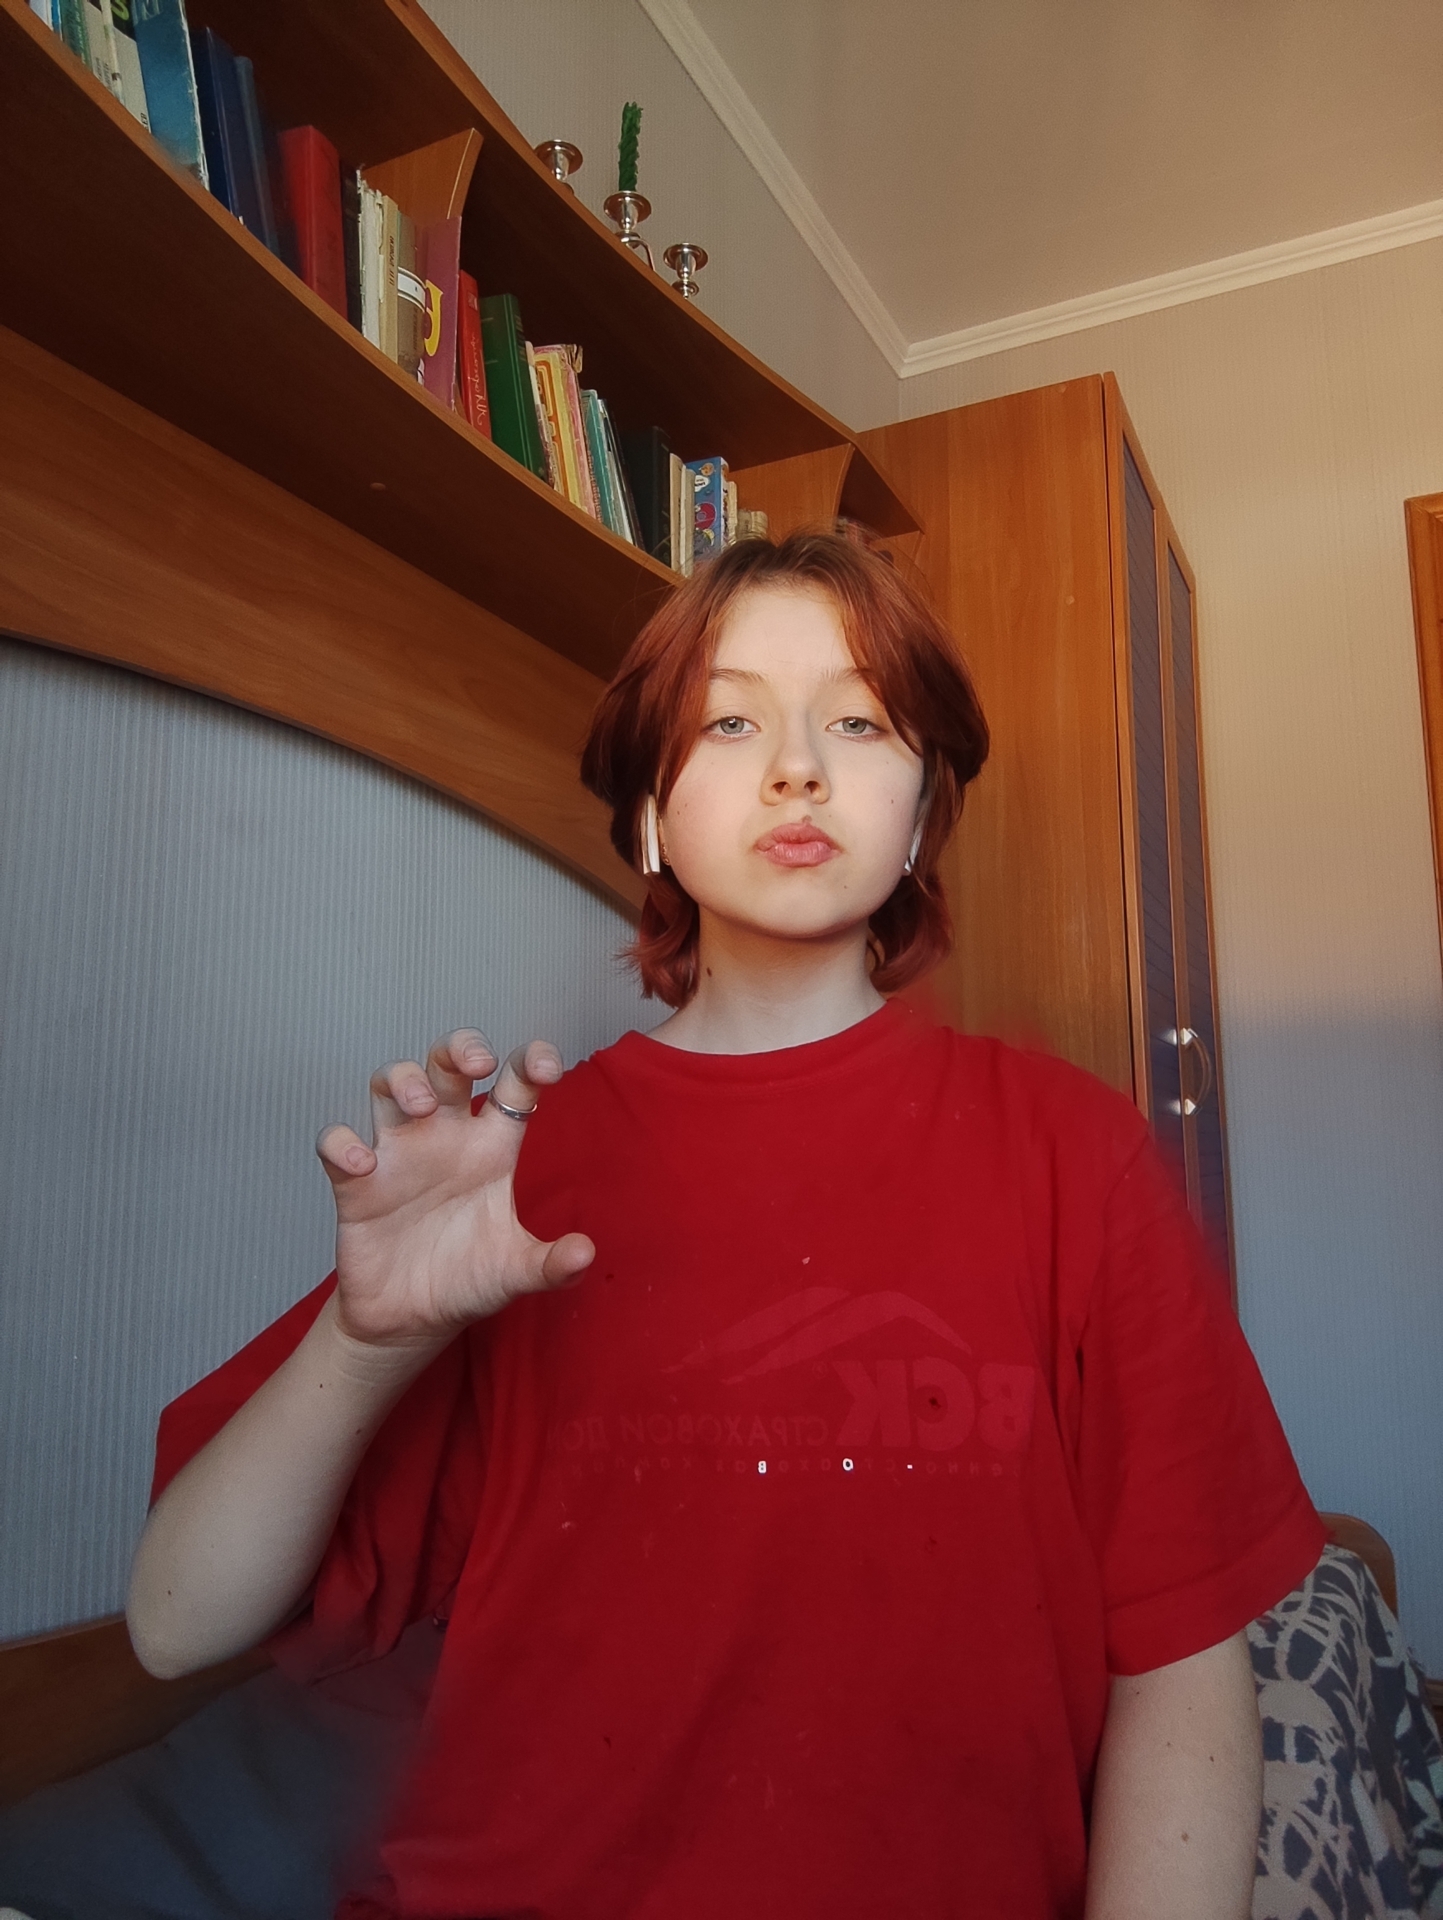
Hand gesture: grabbing